Peter Reynolds (actor)

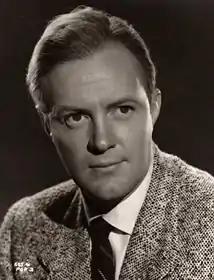

Peter Reynolds (born Peter Gordon Horrocks; 16 August 1921 – 22 April 1975) was an English actor.